Jose Rizal Bridge

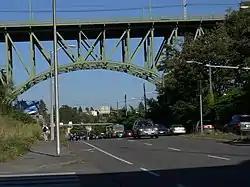
Jose Rizal Bridge in 2007

The Jose Rizal Bridge carries 12th Avenue South over South Dearborn Street and Interstate 90 in Seattle, connecting the International District to Beacon Hill. Built in 1911, and originally called the 12th Avenue South Bridge or the Dearborn Street Bridge, it was one of the first permanent steel bridges in Seattle. It was renamed in honor of the Filipino patriot José Rizal in 1974, though the official name is not well known by Seattleites. The bridge was listed on the National Register of Historic Places in 1982, under its original name.